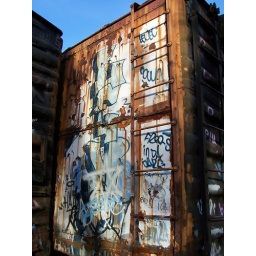
Graffiti on a rusty train in Worthington, Ohio. Located near the Ohio railway museum.